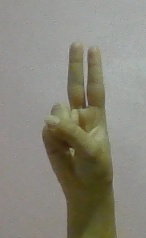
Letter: taa